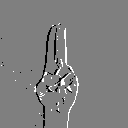
ASL letter: u